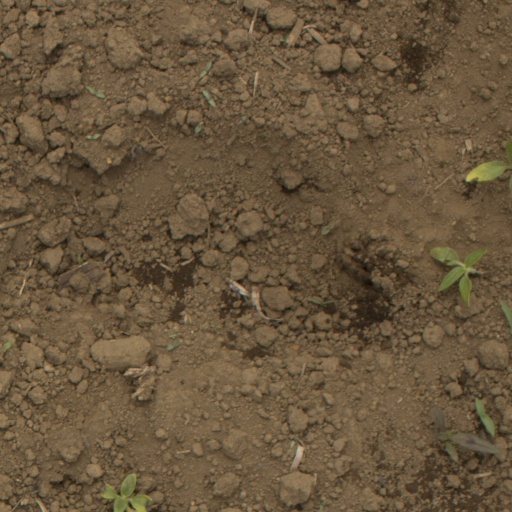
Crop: Jerusalem artichoke